Joint Expeditionary Force

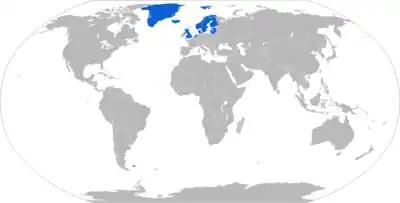
Map of the JEF member states

The Joint Expeditionary Force (JEF) is a United Kingdom-led Northern European multi-national military partnership designed for rapid response and expeditionary operations. It consists of the United Kingdom, the Nordic countries (Denmark, Finland, Iceland, Norway, Sweden), the Baltic states (Estonia, Latvia, Lithuania), and the Netherlands. It is led by the Commander, UK Standing Joint Force Headquarters based at the Northwood Headquarters.